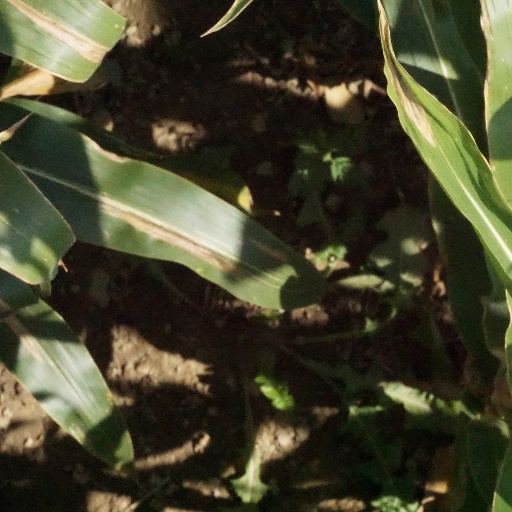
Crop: maize; corn